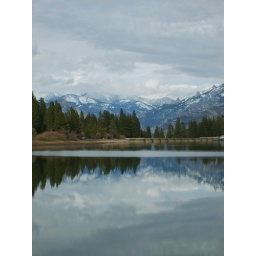
A beautiful reflection of clouds over the lake